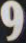
Number: 9